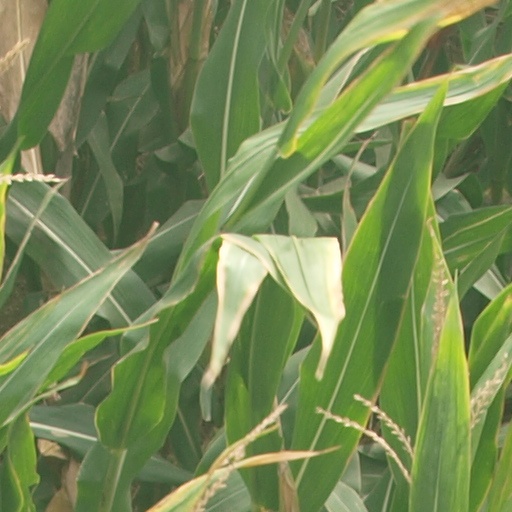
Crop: maize; corn